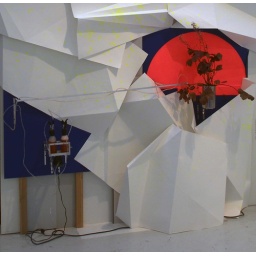
My Turn Installation Detail, plant being fed by glass vials, Hyde Park Art Center